Omladina Trial

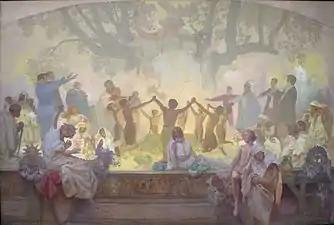
Alphonse Mucha's "The Slav Epic" cycle No.18: The Oath of Omladina under the Slavic Linden Tree: The Slavic Revival (1926)

Since the European Revolutions of 1848, the face of Central Europe became even more inundated with encompassing enlightenment ideals. In what was Austria-Hungary or the old Habsburg imperial lands, Bohemian rebels and their associates began to factionalize and represent many different political sects of the distinct, multi-ethnic nation emphasizing those enlightenment philosophies. What became a Pan-Slavic movement derived from the ideologies of the past French Revolutions in 1789.